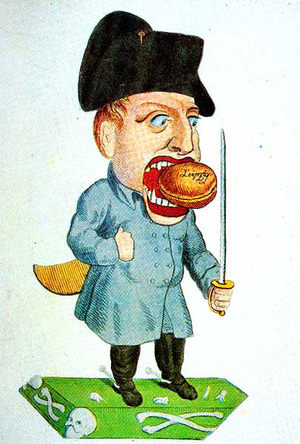
La bataille de Leipzig, aussi appelée la « bataille des Nations », est la plus grande confrontation des guerres napoléoniennes. Victoire stratégique de la Sixième Coalition contre Napoléon Iᵉʳ, elle est suivie par le retrait d'Allemagne de Napoléon et d'une partie de son armée.